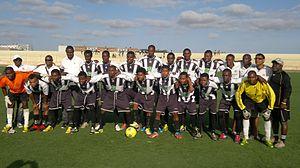
Effectif d'Académico 83 Português: Equipo do Académico 83